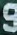
Number: 9